Thirteenth Avenue (Brooklyn)

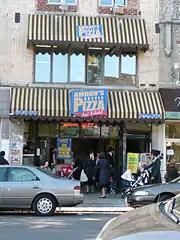
Amnon's Kosher Pizza and Falafel store

In Borough Park, 13th Avenue is primarily zoned as either a commercial district, or a residential district with commercial shops on the first floor. A "New York Times" reporter compared the stretch of 13th Avenue in Borough Park to the Lower East Side at the beginning of the 20th century, where Orthodox Jews could buy anything they needed. The huge selection on 13th Avenue includes religious items, silver Judaica, Jewish books, electronics, modest clothing for men and women, children's clothes, wig stores, kosher meat markets, kosher bakeries, and kosher candy stores. All kinds of ethnic and modern Jewish dining establishments abound, including restaurants, cafes, delis and pizza stores, all with strict rabbinic supervision. Specialty clothing satisfying the different minhagim (customs) of the various Hasidic sects in the neighborhood is readily available. Thirteenth Avenue is known as the "Avenue of Values". In the days preceding major Jewish holidays, 13th Avenue is also filled with sidewalk vendors selling holiday needs.